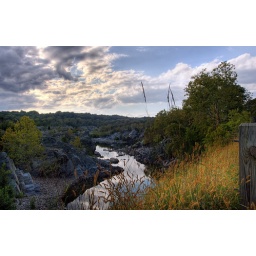
You can just see hints of yellow / red in the grass and some of the leaves . . .